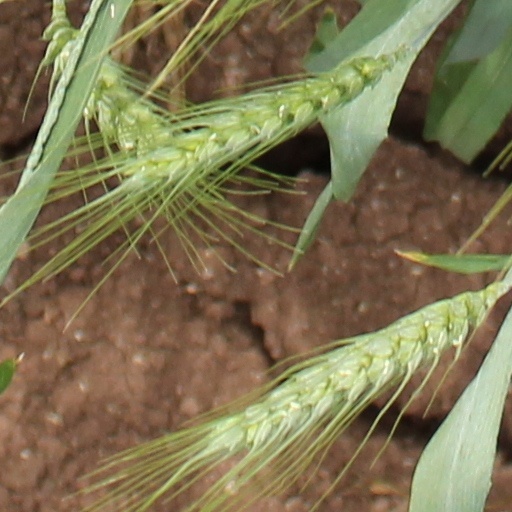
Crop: wheat